2016 Russian Grand Prix

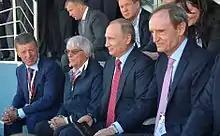
Bernie Ecclestone "(second from the left)" and Vladimir Putin "(second from the right)" in the grandstands during the race

The first lap collision between Kvyat and Vettel that put the latter out of the race was a major talking point afterwards. The two had already been embroiled in an argument after the previous Grand Prix in China, when Vettel felt that Kvyat had caused a collision between the two Ferrari drivers. This time around, Vettel reacted to his retirement with what "The Telegraph" described as "one of the most explosive outbursts heard over team radio for years". He later demanded an apology from Kvyat, as did Red Bull teammate Ricciardo, who felt that Kvyat, who pushed Vettel into him, had ruined his race as well. Red Bull announced that they would summon Kvyat to talks about the incident, calling their race a "disaster", with Helmut Marko, the team's young driver coordinator, calling him "over-motivated". Kvyat received three penalty points on his licence as a result of the incident. He himself said after the race: "I apologise to everyone who is involved and I will learn from it. I think we have to speak. It is easy now to attack me and I guess everyone will, but I am OK with that."